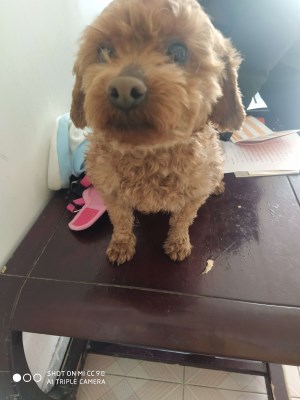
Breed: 7449-n000128-teddy